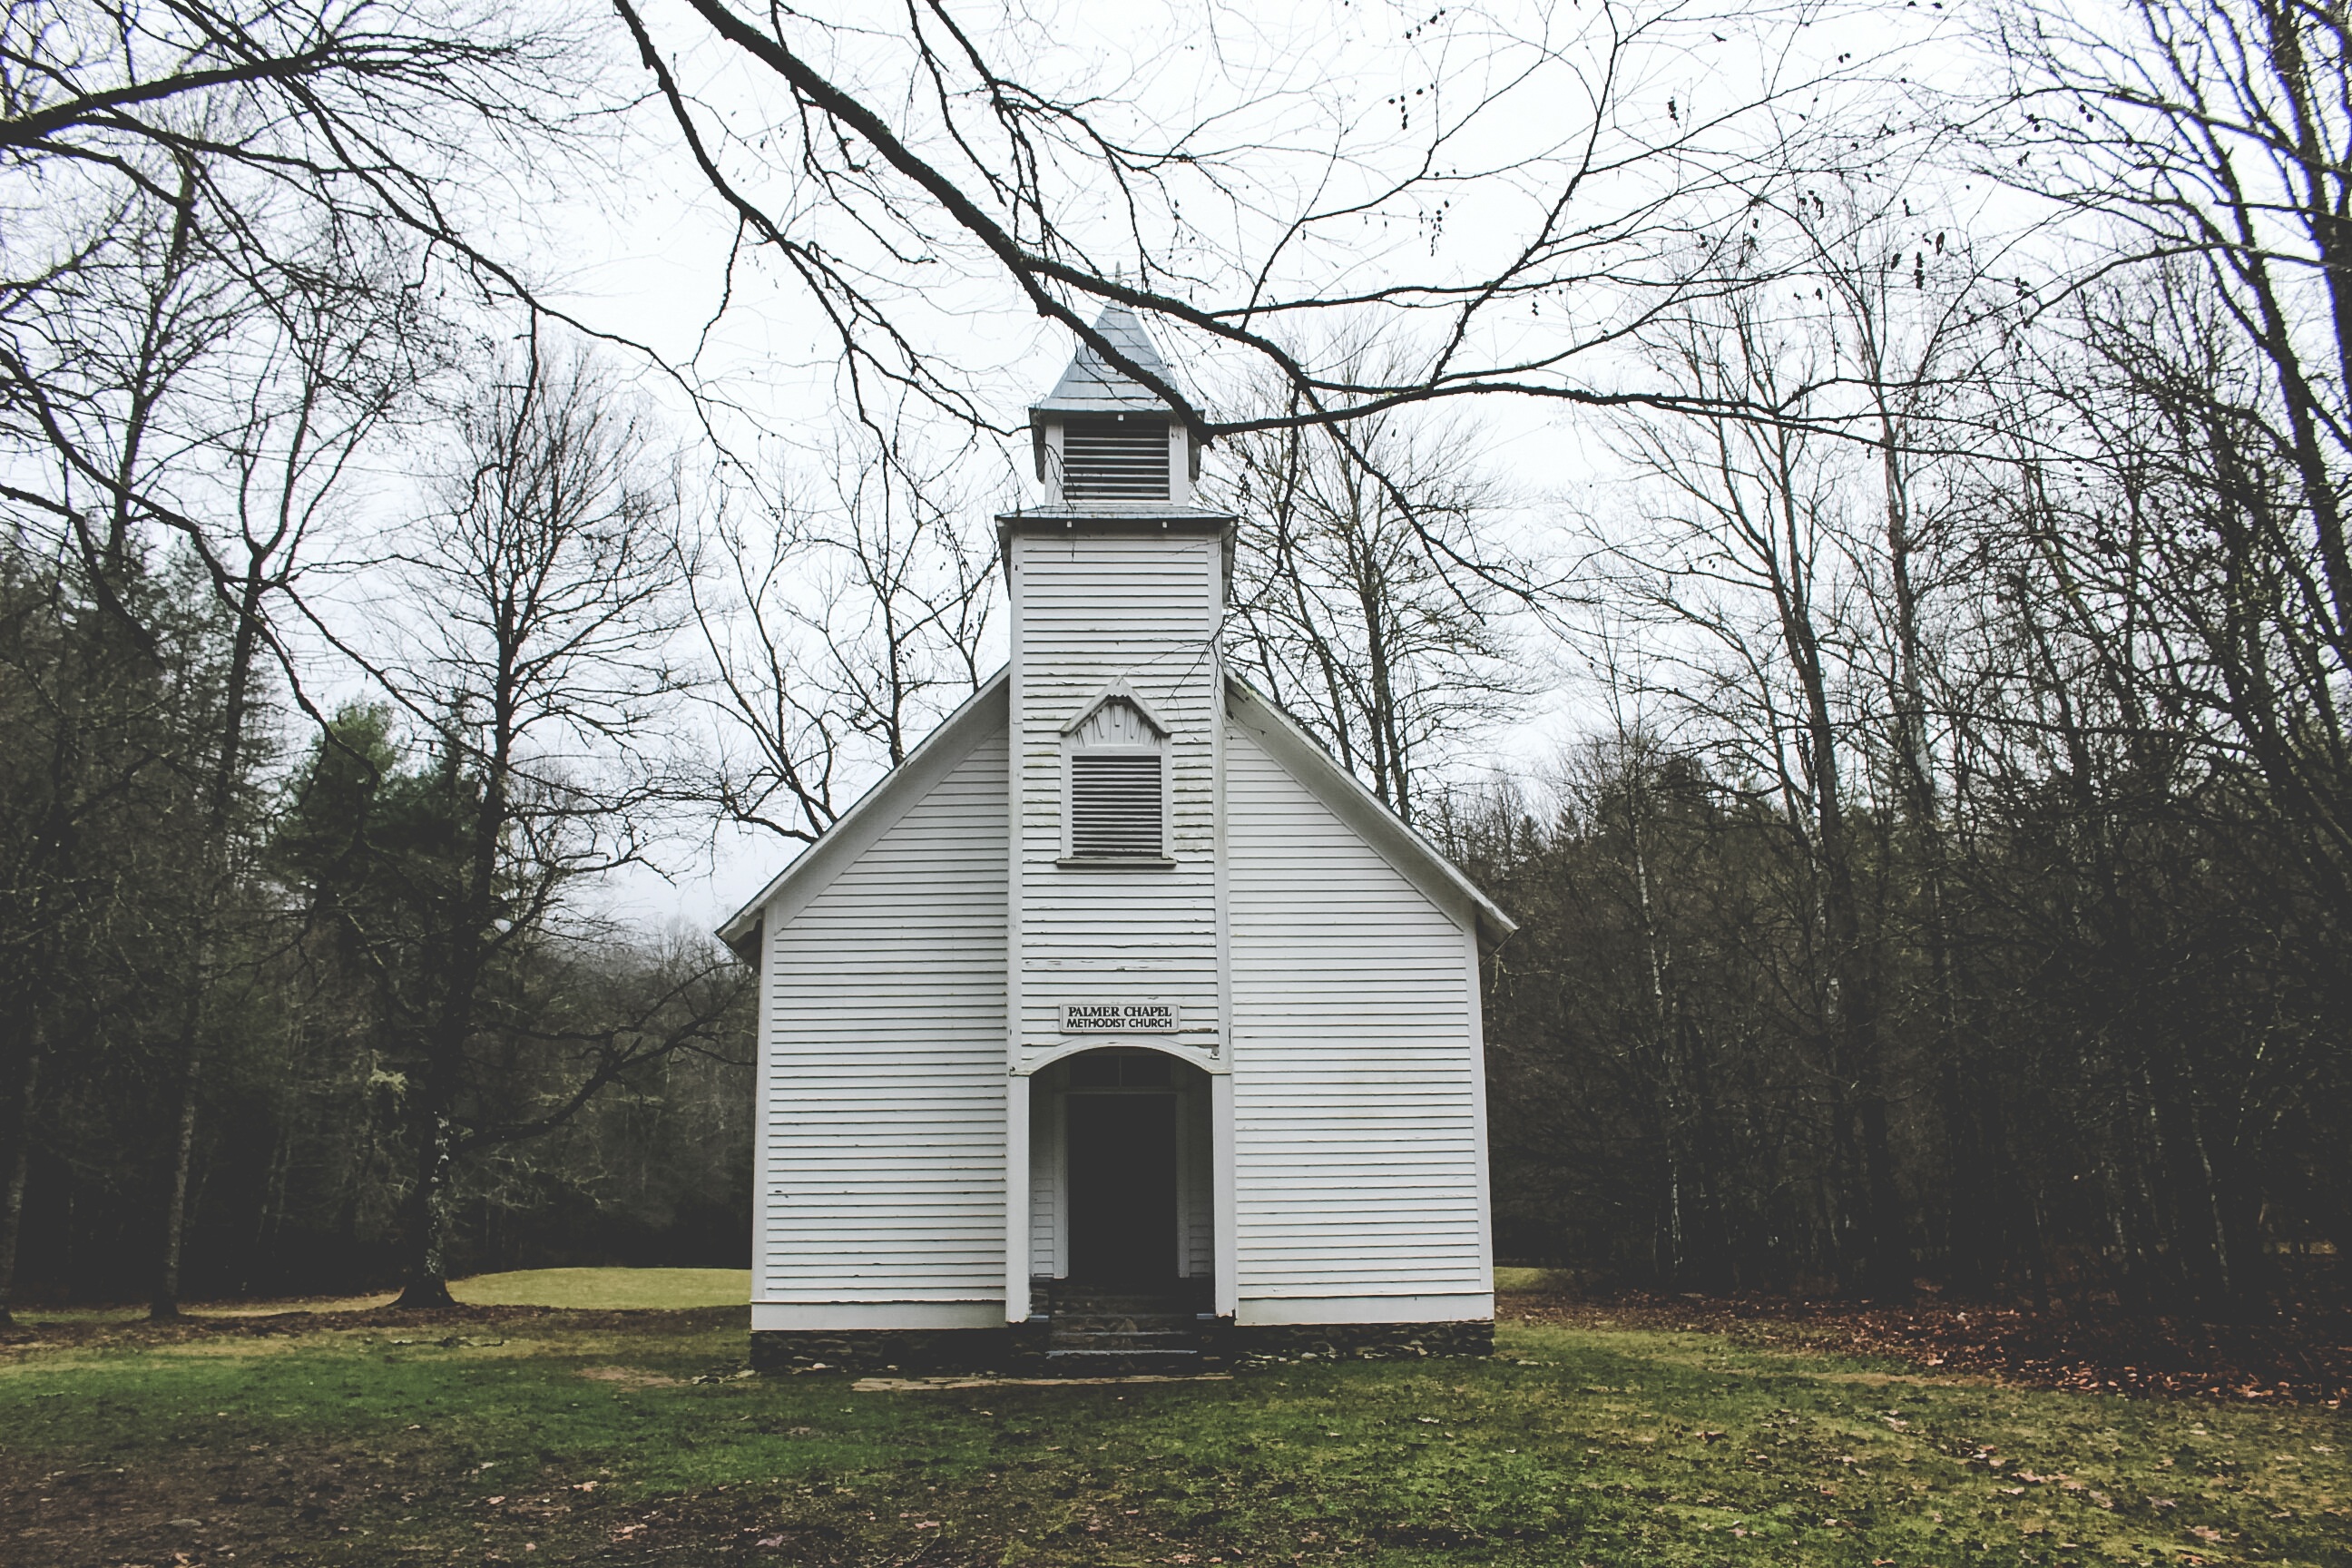
landscape, grass, sky, house, building, home, church, chapel, cemetery, place of worship, trees, rural area